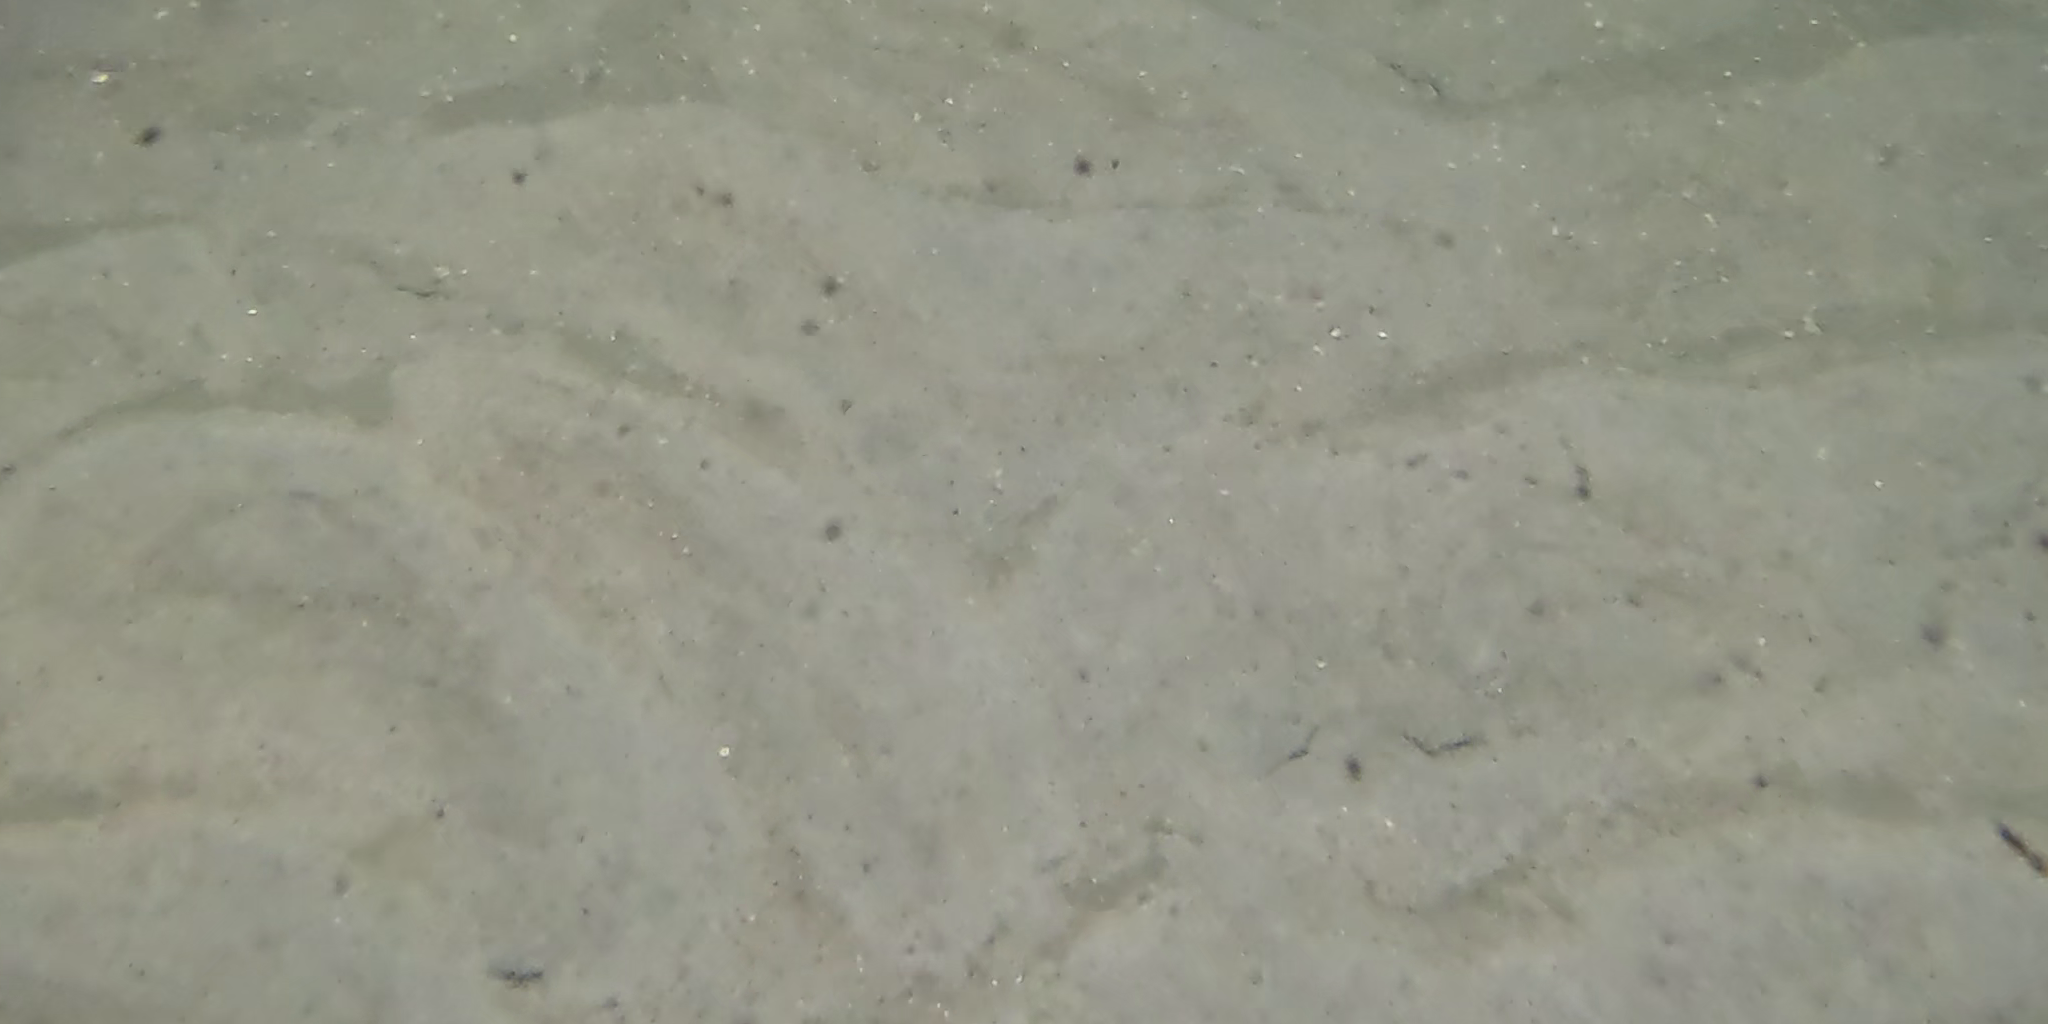
Seabed habitat: sand